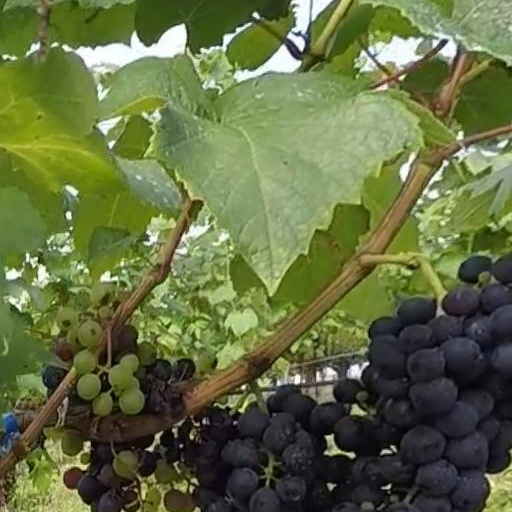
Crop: grape